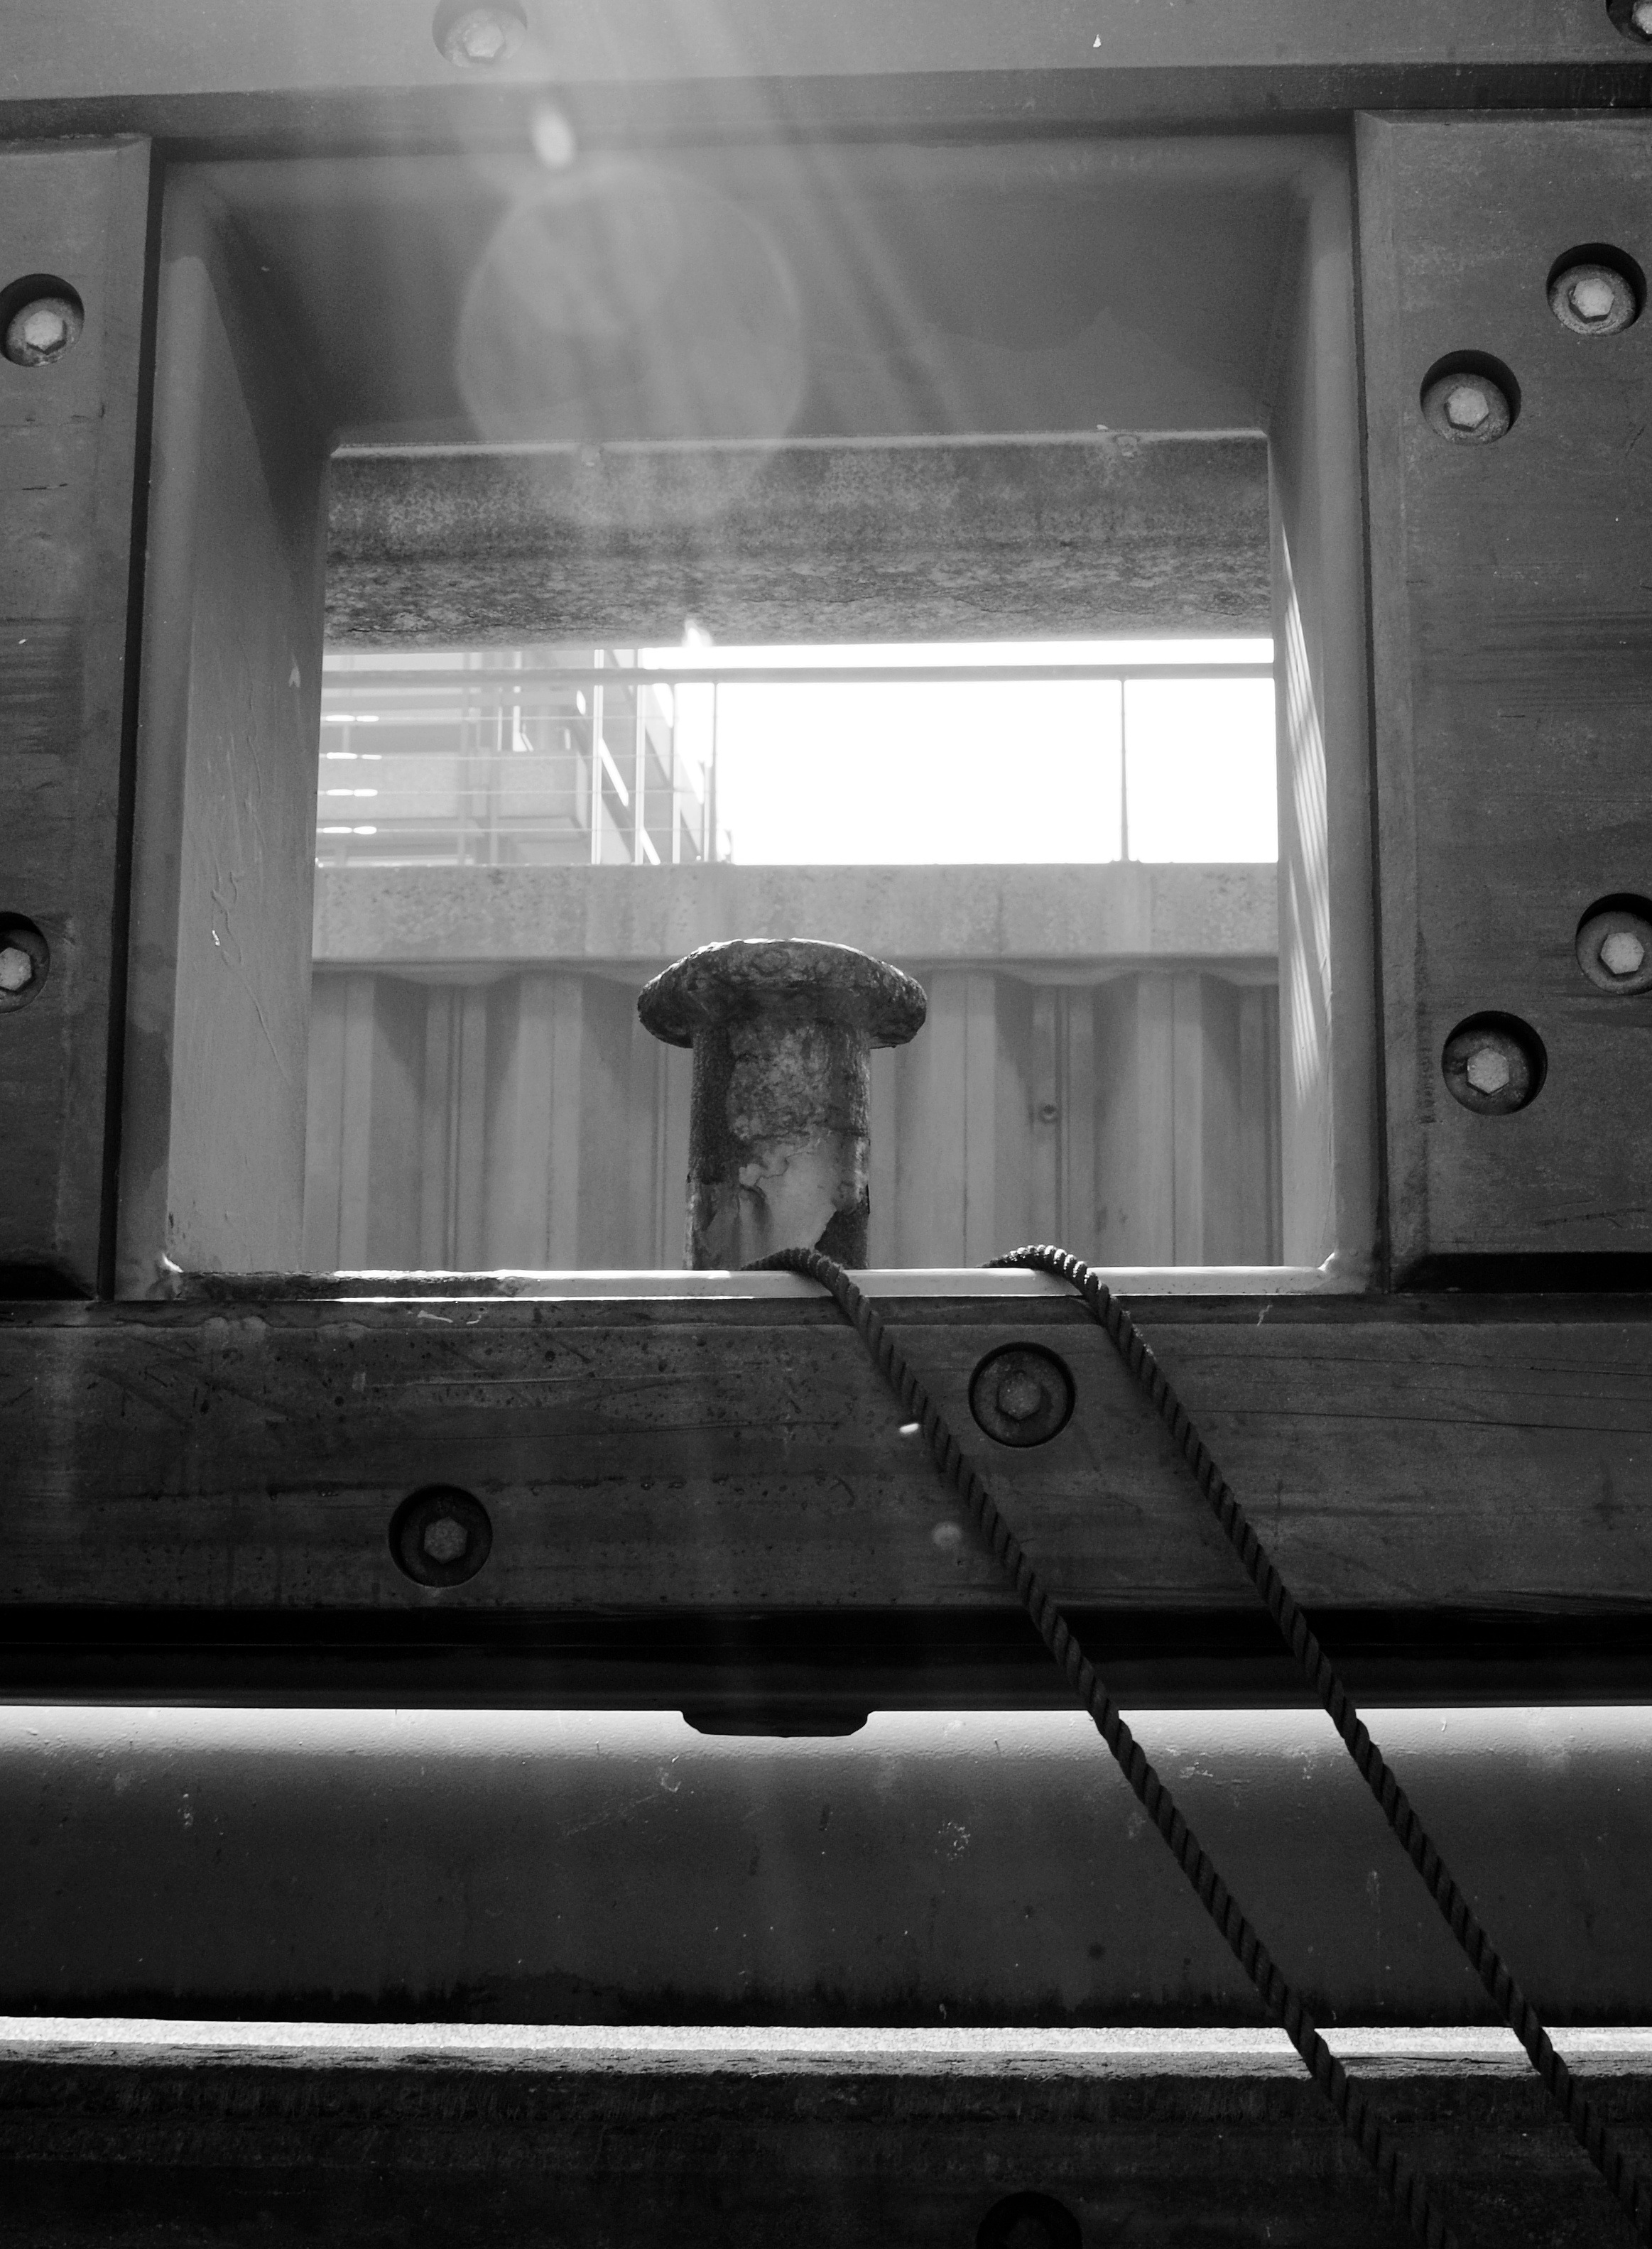
water, light, black and white, wood, white, wheel, window, glass, vehicle, harbor, port, black, monochrome, digital camera, bollard, ropes, shape, monochrome photography, automotive exterior, single lens reflex camera